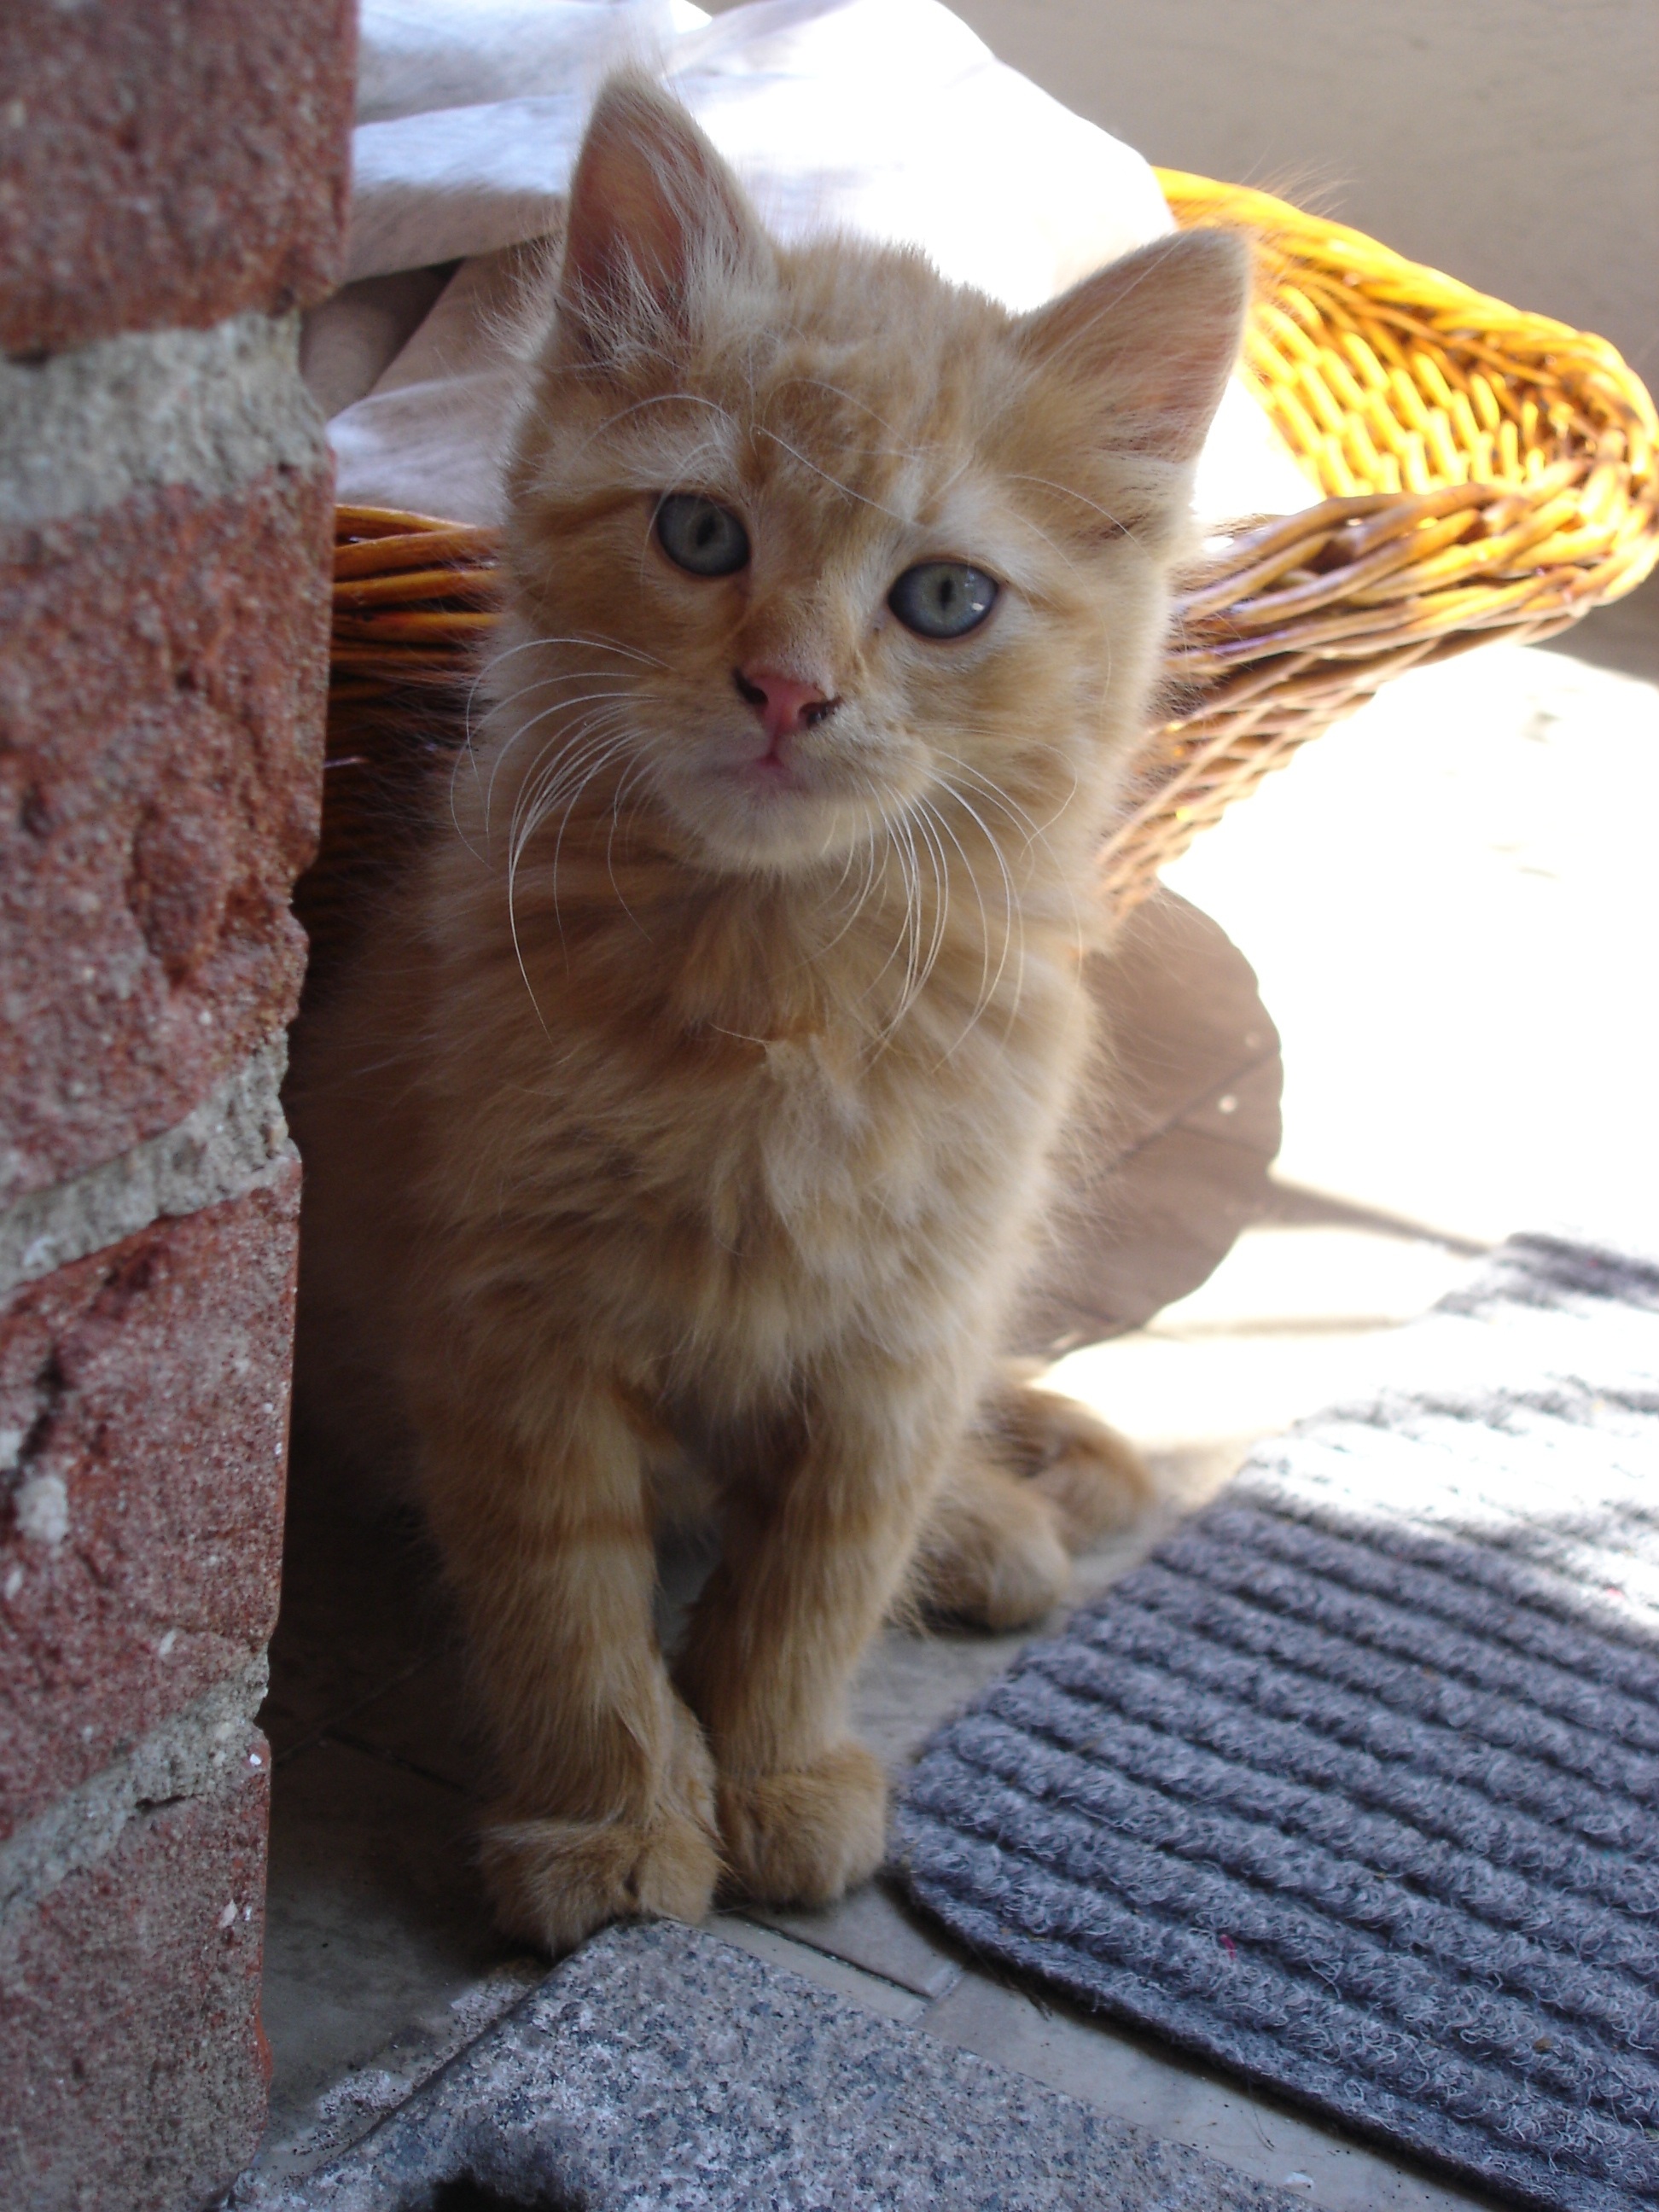
kitten, cat, mammal, cats, whiskers, vertebrate, red cat, portrait of cat, european shorthair, small to medium sized cats, cat like mammal, domestic short haired cat, domestic long haired cat